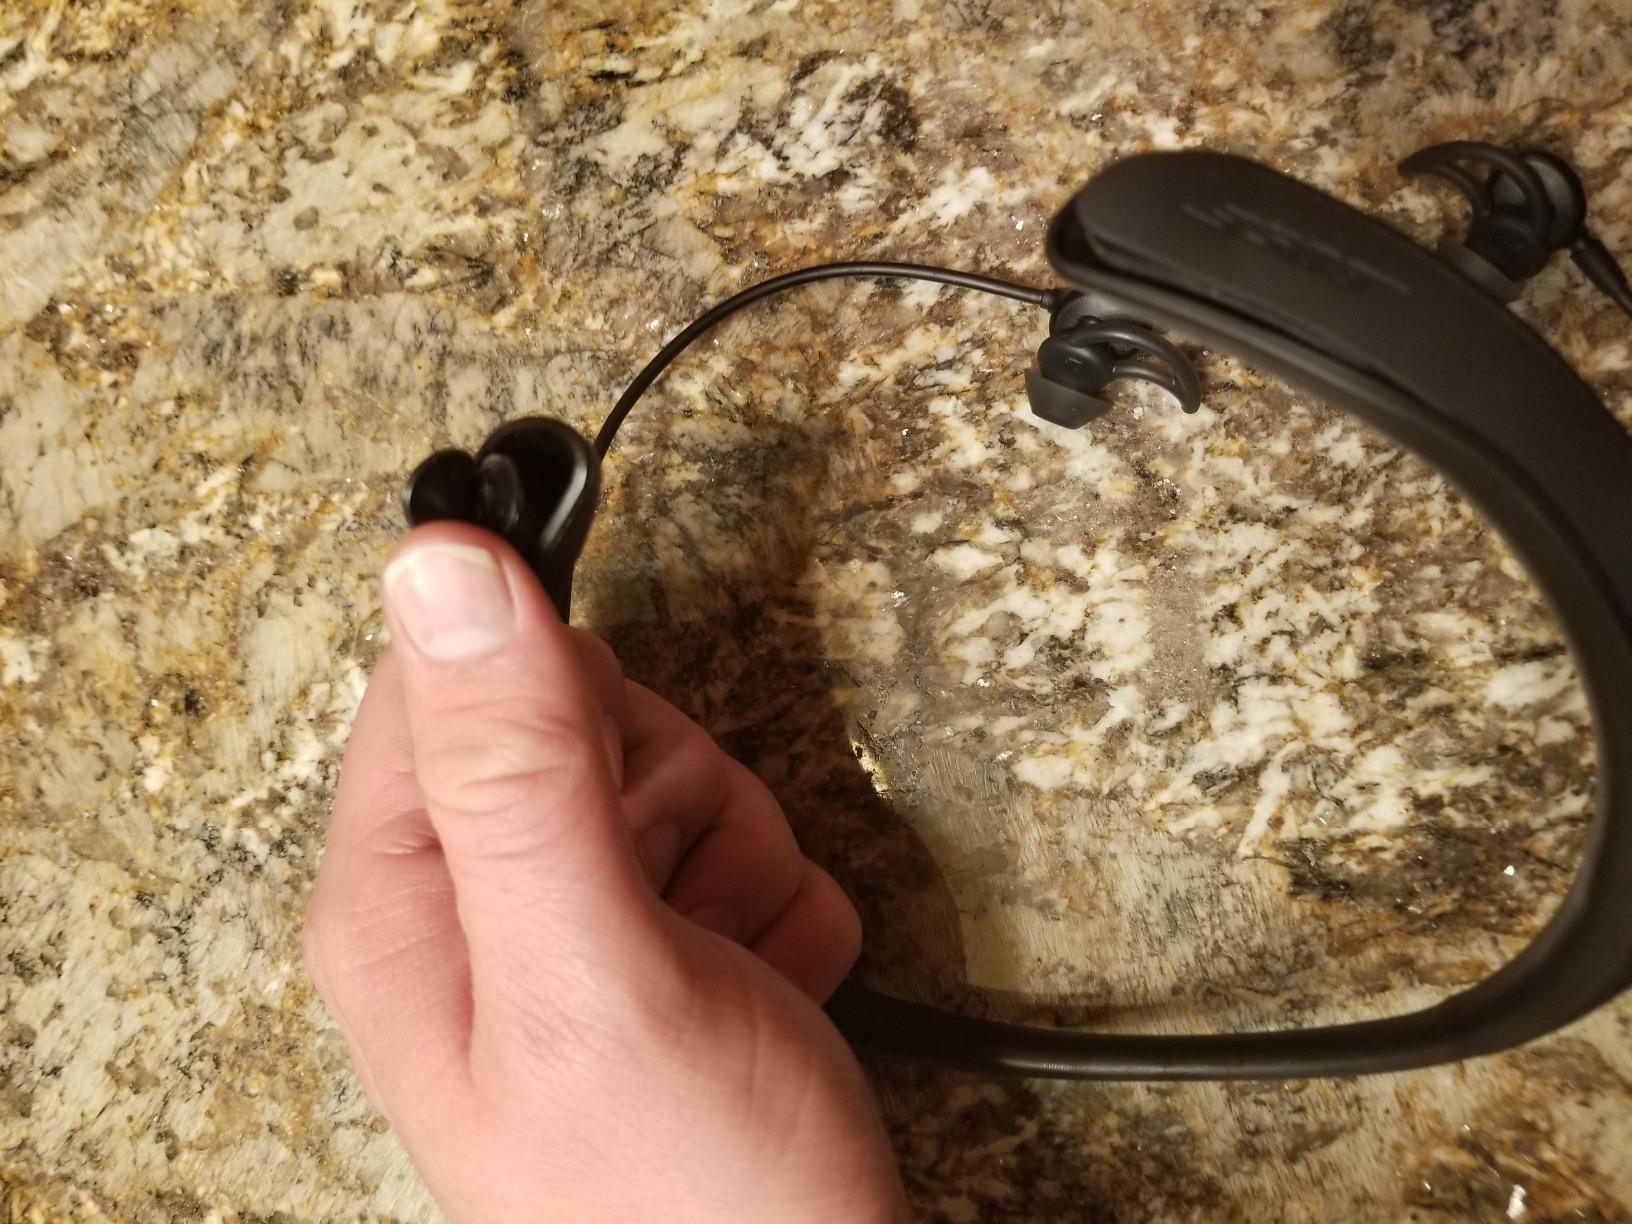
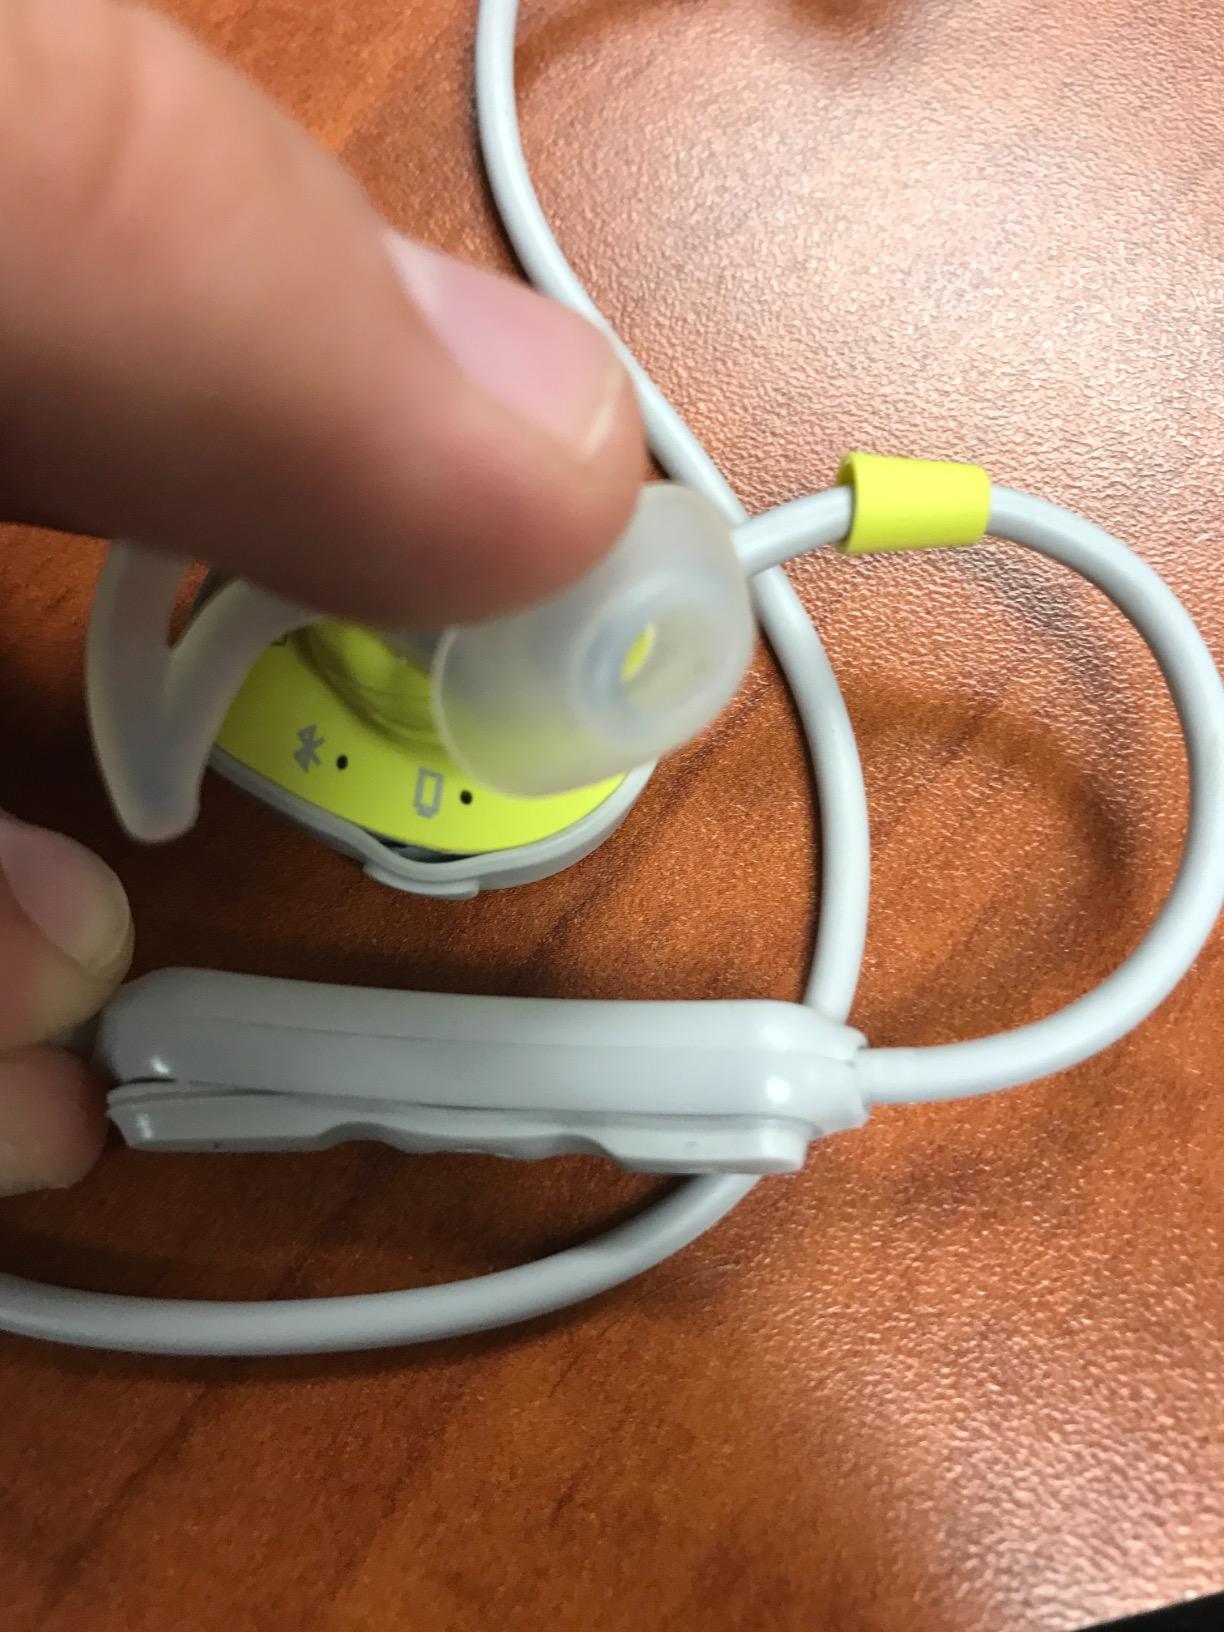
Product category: headphones
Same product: no